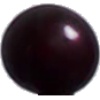
Label: Cherry Wax Black 1